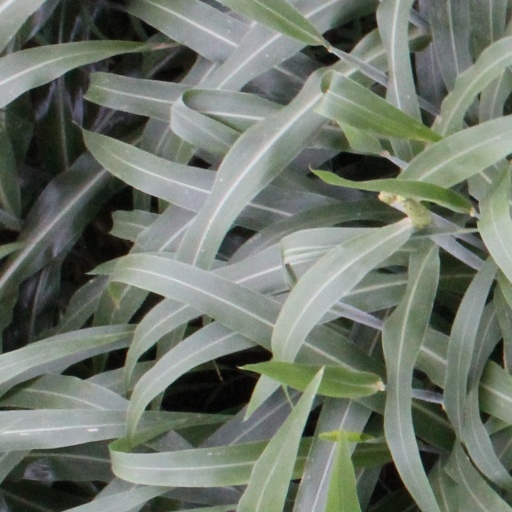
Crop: sorghum